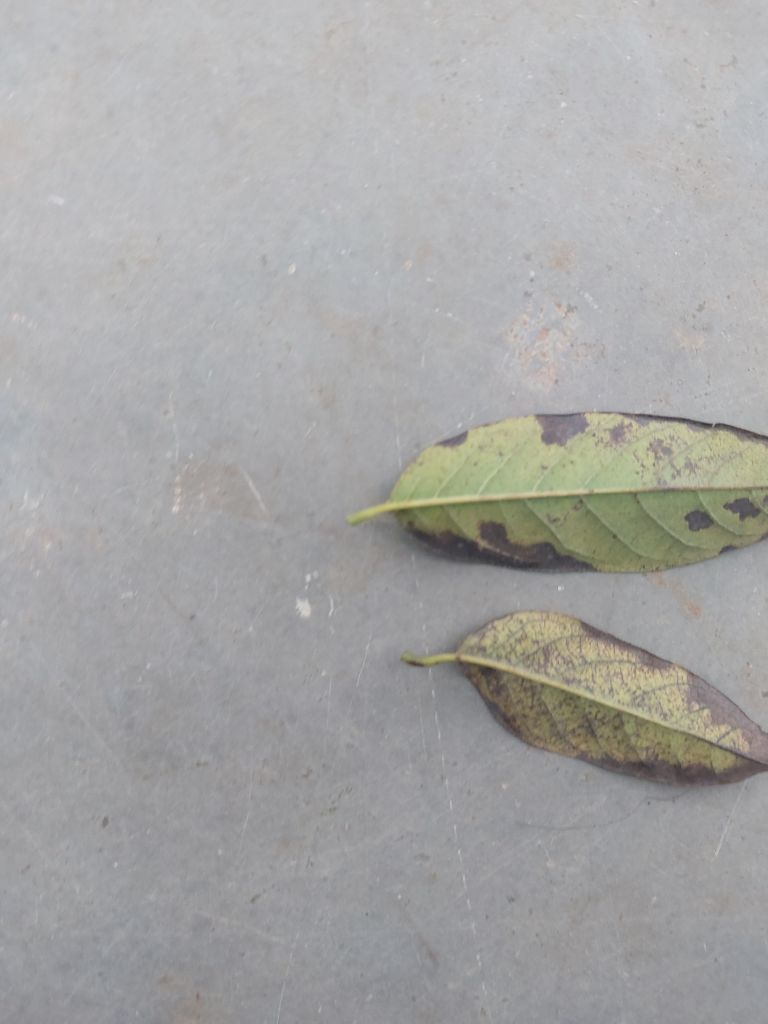
Disease label: Leaf spot on Leaves